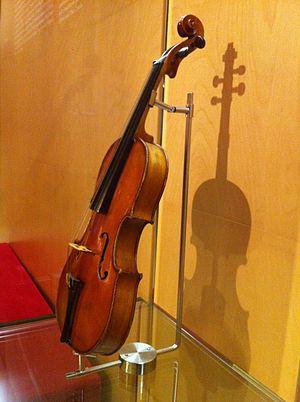
Eduard Toldrà i Soler, né le 7 avril 1895 à Vilanova i la Geltrú et mort le 31 mai 1961 à Barcelone, est un chef d'orchestre et compositeur espagnol, considéré comme une des figures les plus marquantes de la musique catalane du milieu du XXᵉ siècle, spécialement pour son travail très important comme directeur de l'Orchestre symphonique de Barcelone.